Skellingthorpe

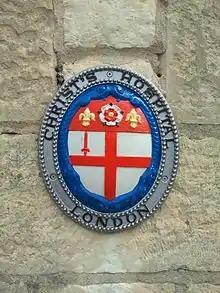
This sign on St Lawrence's School commemorates the link to Christ's

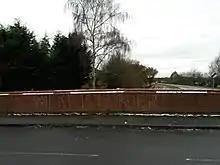
Graffiti on a village bridge following a Cow Save demonstration

In 1905 an epidemic of typhoid swept Lincoln, killing at least 110 people and making over 1,000 ill. It was alleged that Skellingthorpe's Catchwater Drain, which flowed into the city, contributed to this.